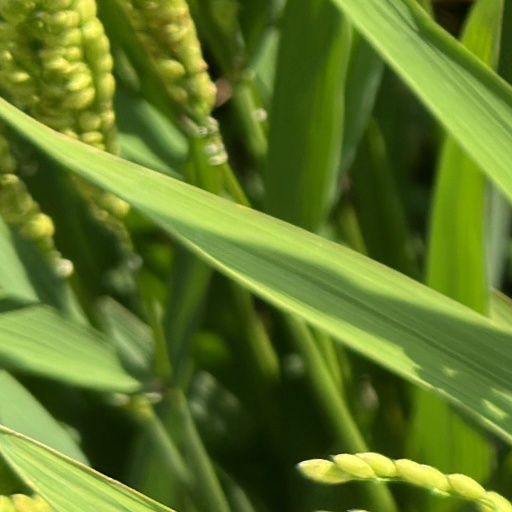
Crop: rice